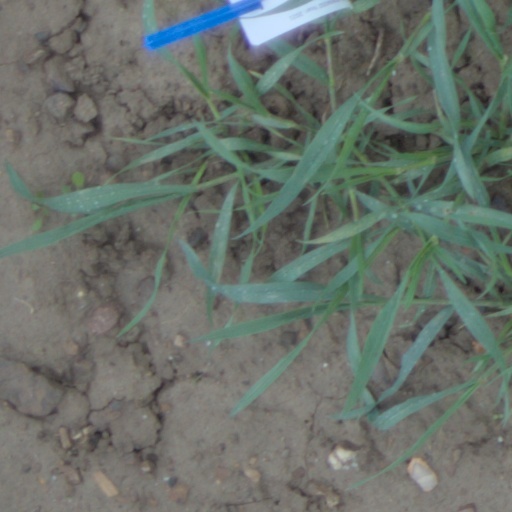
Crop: wheat